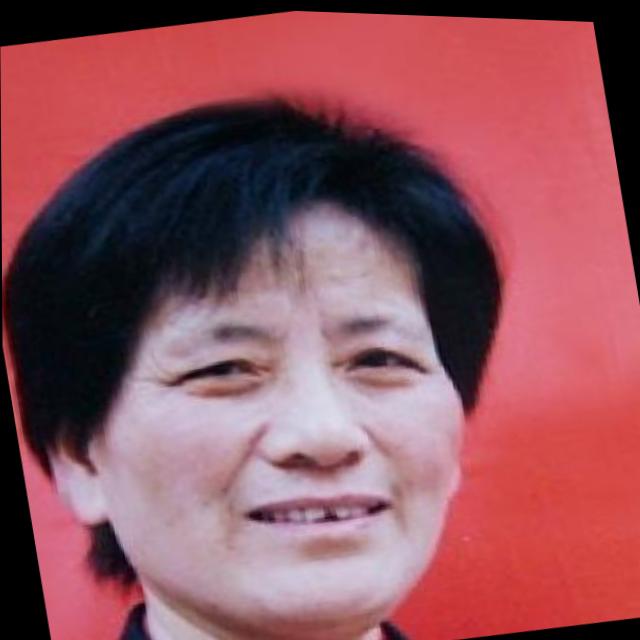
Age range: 65+